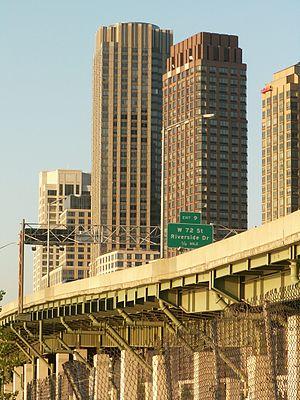
La Douzième Avenue, également appelée West Side Highway ou Joe DiMaggio Highway, est une avenue située dans l'ouest de l'arrondissement de Manhattan, à New York.